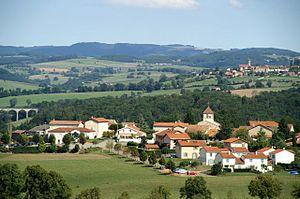
Neaux
Neaux est une commune française située dans le département de la Loire en région Auvergne-Rhône-Alpes. Ses habitants sont appelés les Novaliens et les Novaliennes.